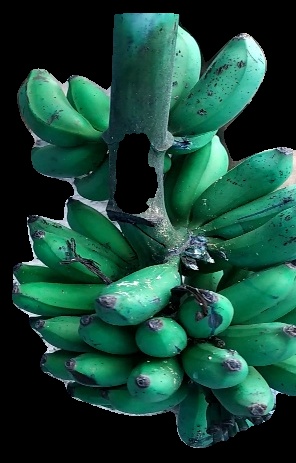
Variety: rasbale
Grade: grade3